Describe the emotion expressed in this image:  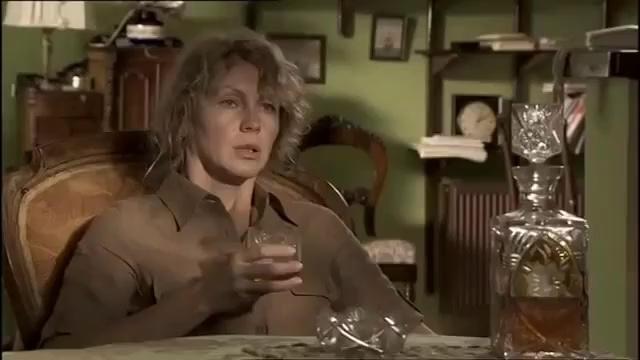
This person displays Suffering, valence and arousal with low intensity.